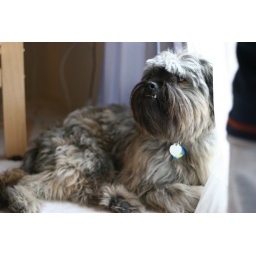
Wookie laying down by the sliding glass door while Dio plays nearby.